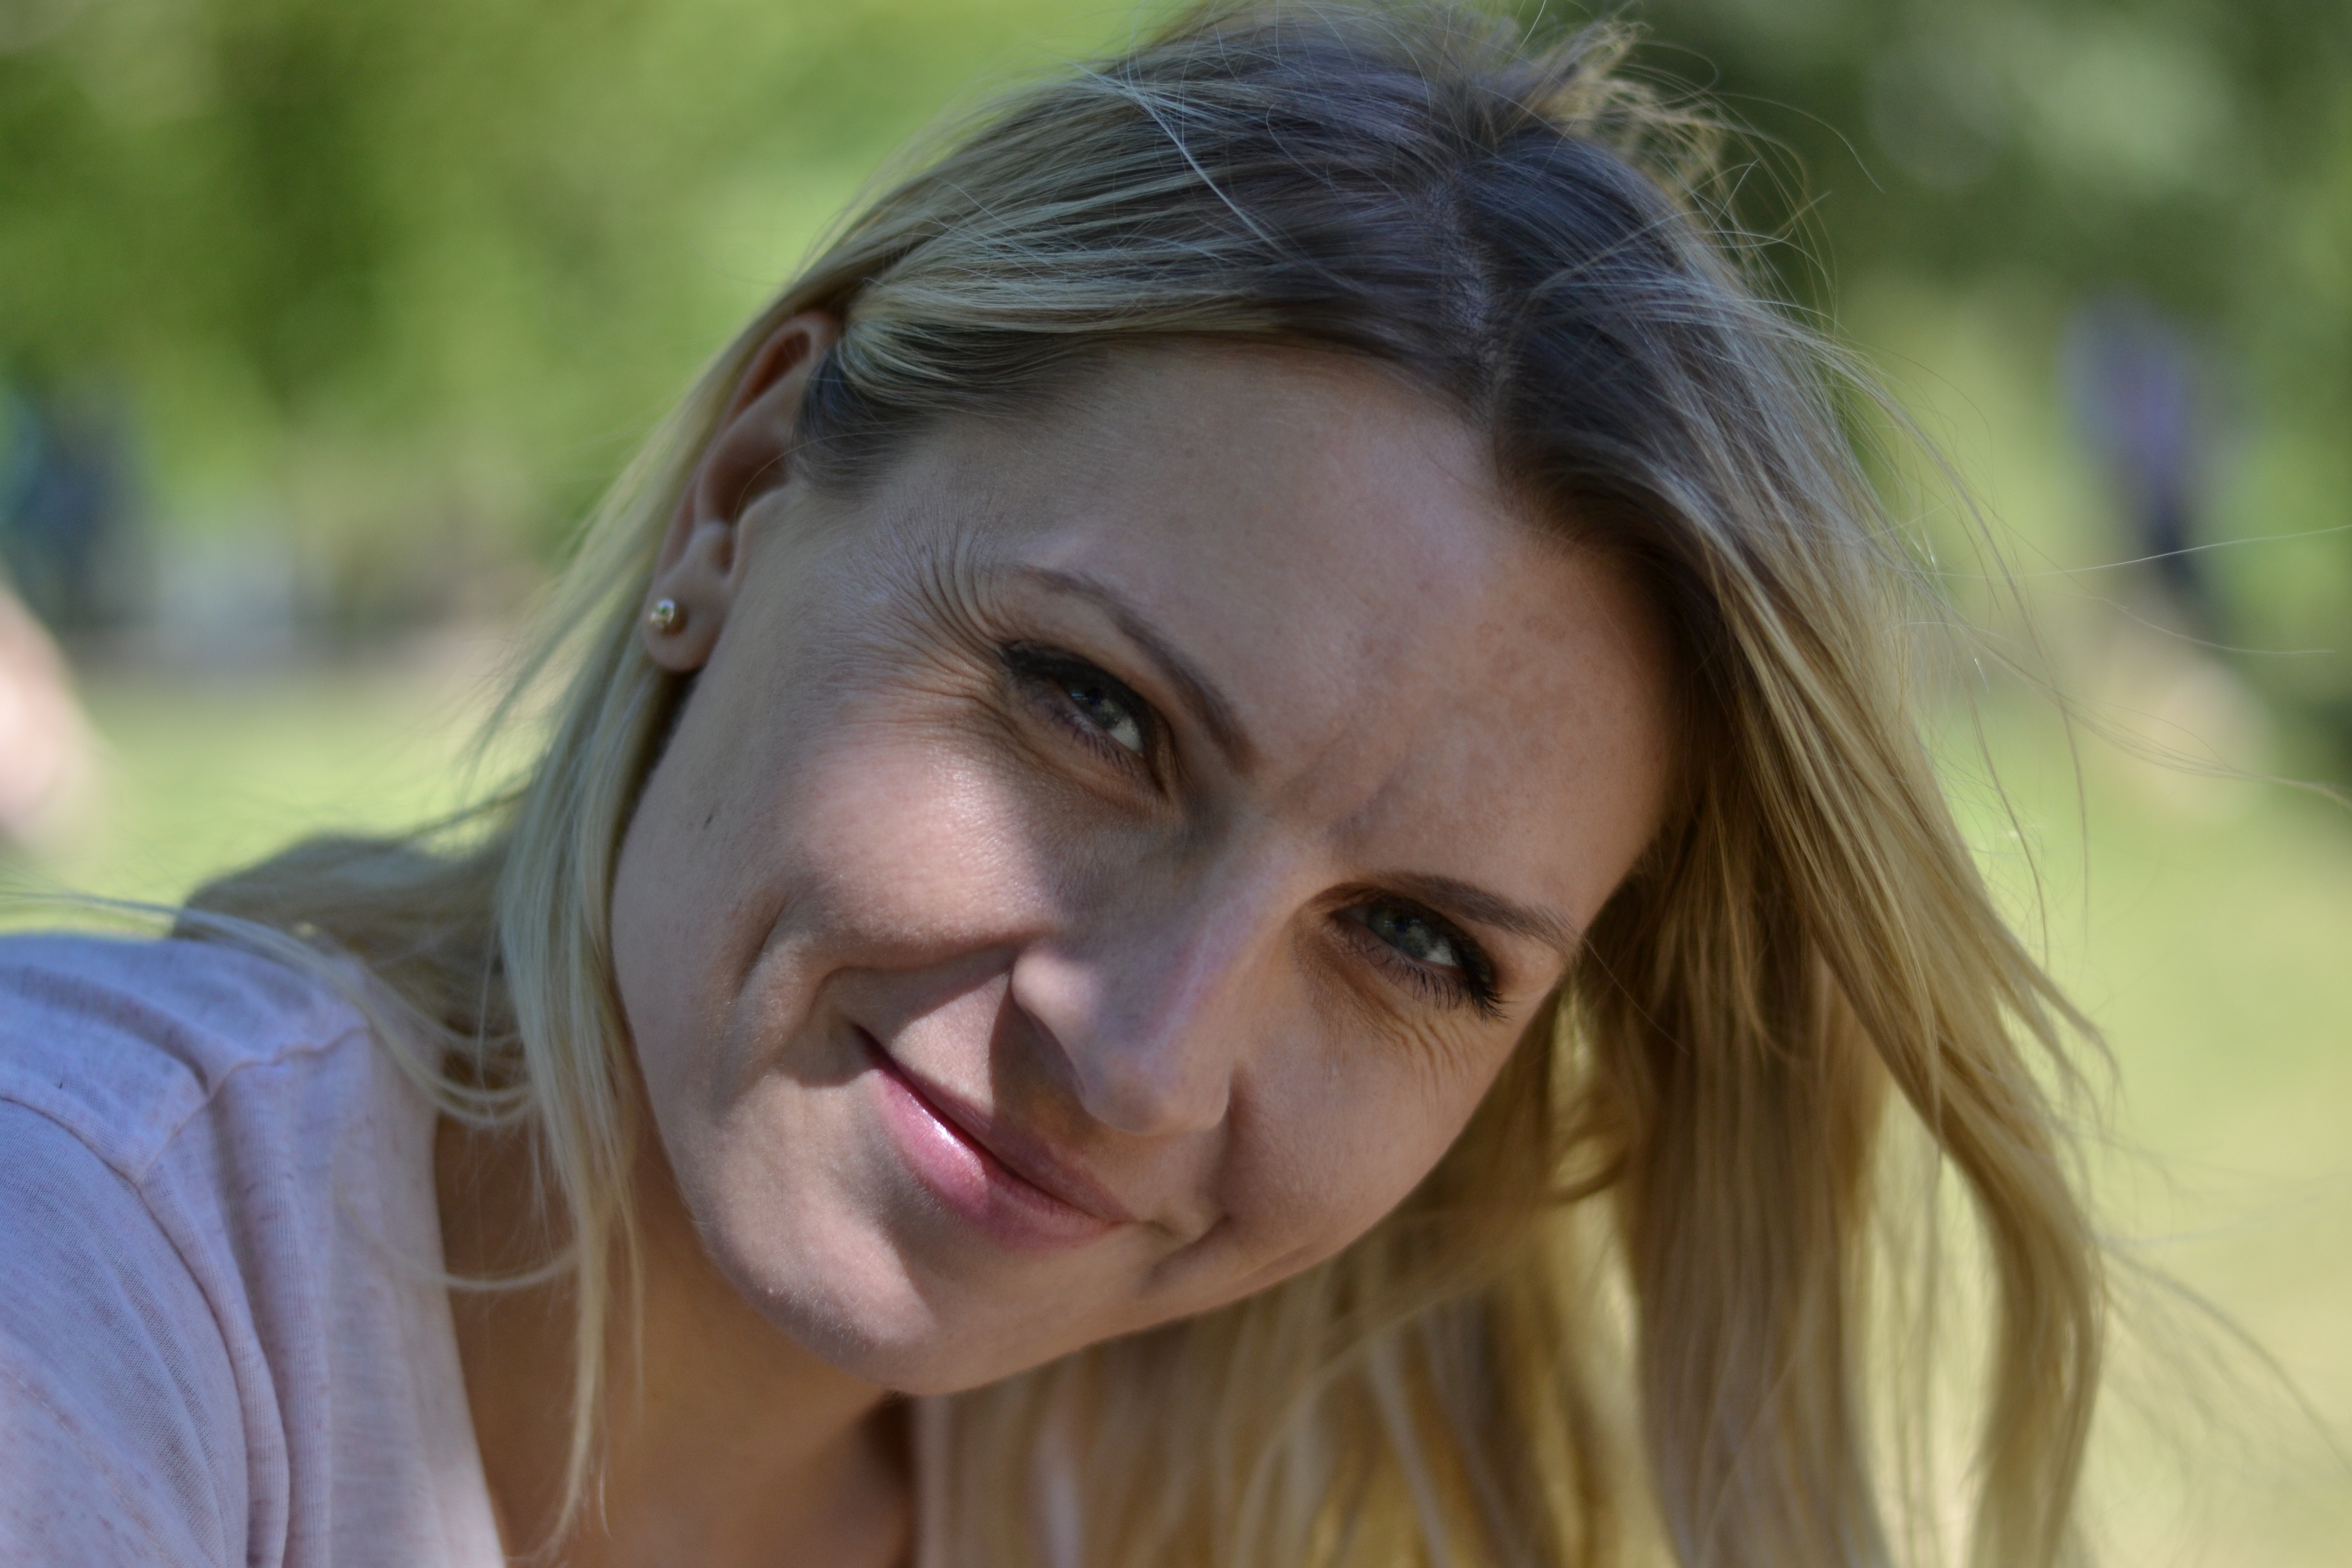
person, girl, woman, hair, portrait, model, facial expression, hairstyle, smile, mouth, long hair, close up, human body, face, nose, eye, head, skin, beauty, blond, organ, emotion, brown hair, portrait photography